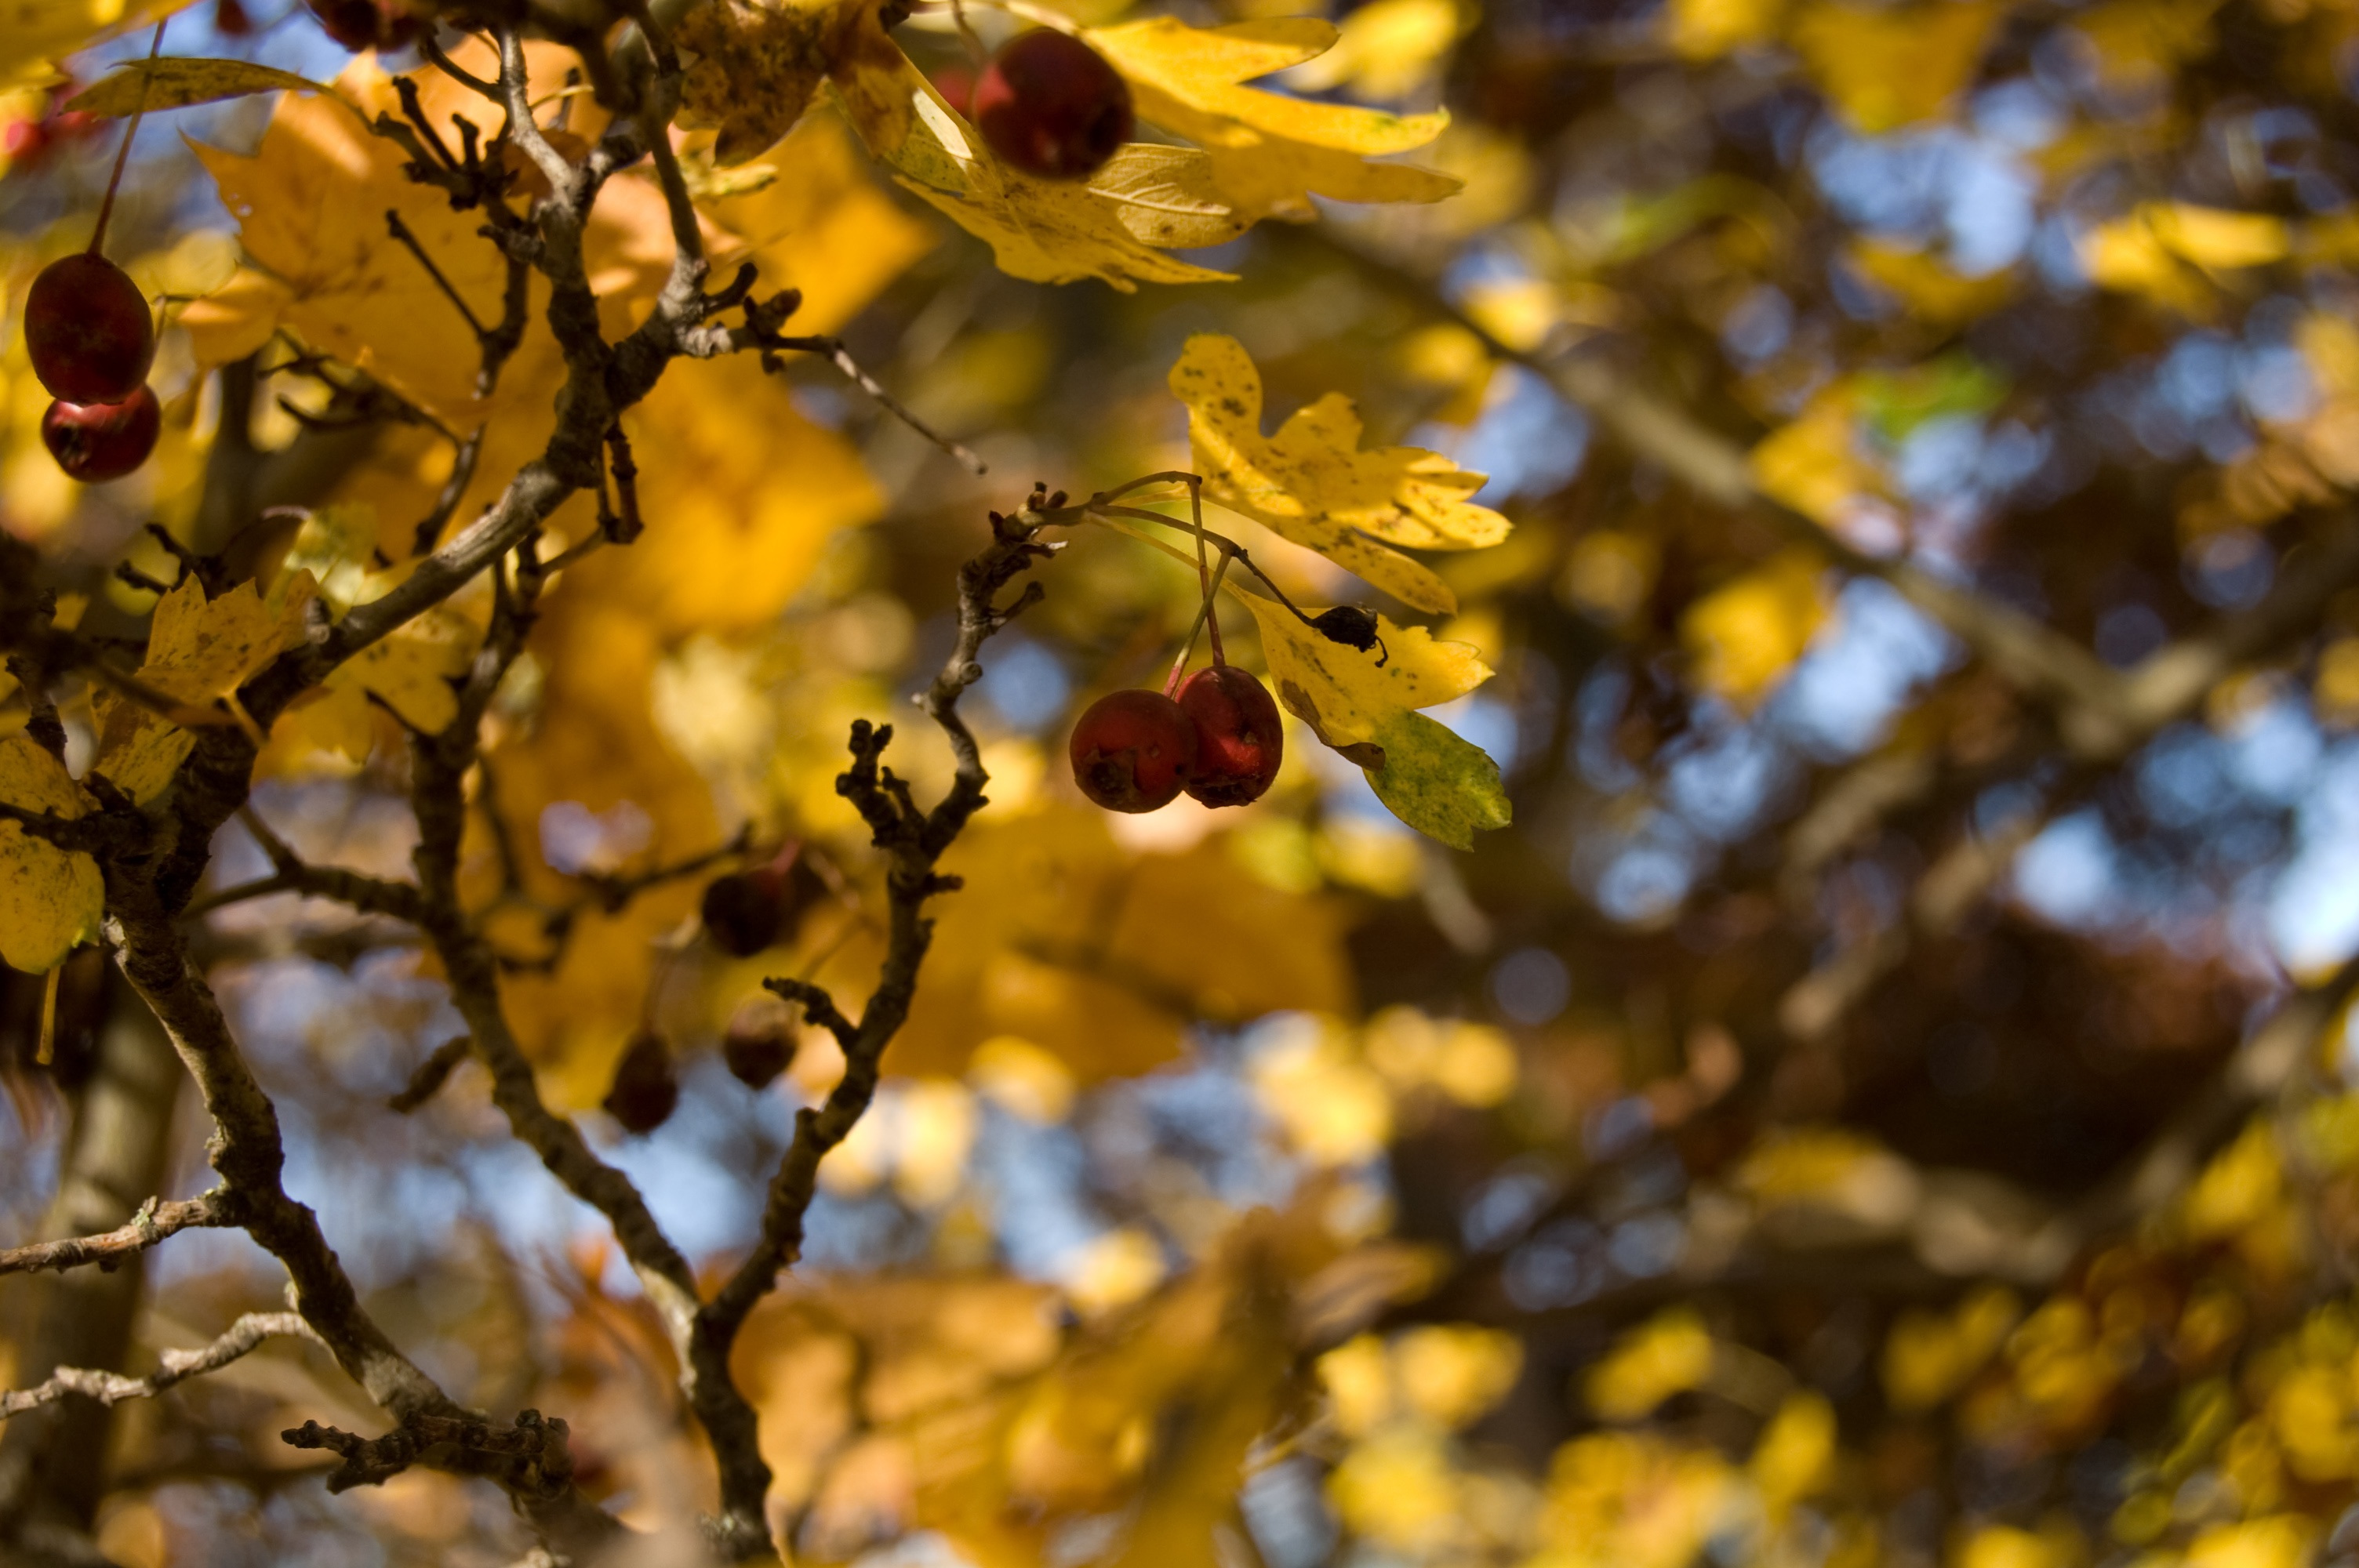
tree, nature, forest, branch, blossom, plant, sunlight, leaf, flower, bush, food, spring, red, produce, autumn, botany, yellow, flora, season, berries, shrub, fruits, deciduous, autumn forest, macro photography, flowering plant, maidenhair tree, wild berries, woody plant, land plant